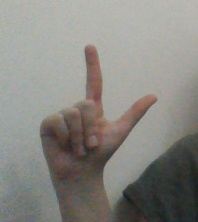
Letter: laam